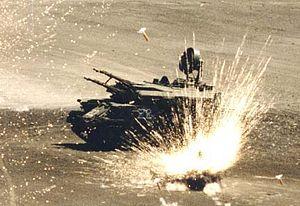
Un ZSU-23-4 utilisé comme cible des sous-munitions BLU-97 d'un AGM-154 Joint Standoff Weapon.
L'AGM-154 Joint Standoff Weapon, ou JSOW, est une bombe guidée planante américaine. Elle est le fruit d'une collaboration entre l'US Navy et l'US Air Force visant à produire une arme standardisée de précision à moyenne portée, plus particulièrement destinée à engager les cibles bien défendues tout en restant à bonne distance des systèmes de défense antiaérienne classiques. Cette solution technique permet d'améliorer de manière importante la survivabilité des aéronefs, tout en minimisant les risques de pertes de pilotes au combat.
Une arme à sous-munitions, également appelée bombe à sous-munitions, ou roquette à sous-munitions, est un conteneur transportant de nombreux autres projectiles explosifs, de taille plus réduite, dites « sous-munitions ». Cette munition « anti-matériel » ou « anti-personnel » permet de traiter des surfaces étendues en demandant moins de munitions que les munitions classiques.
La BLU-97/B Combined Effects Bomb est une sous-munition américaine, employée dans de nombreuses armes à fragmentation depuis les années 1980.